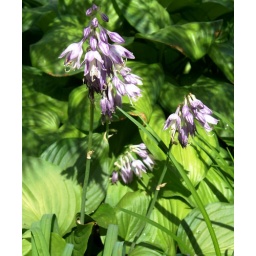
green hosta blooms with tall striped lavender and white blooms in late June